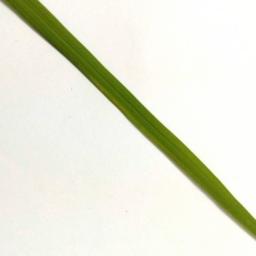
Label: Rice___Healthy